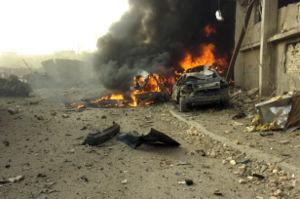
Bagdad ou Baghdad est la capitale de l’Irak et de la province de Bagdad. Elle est située au centre-Est du pays et est traversée par le Tigre. Ses habitants s'appellent les Bagdadiens.